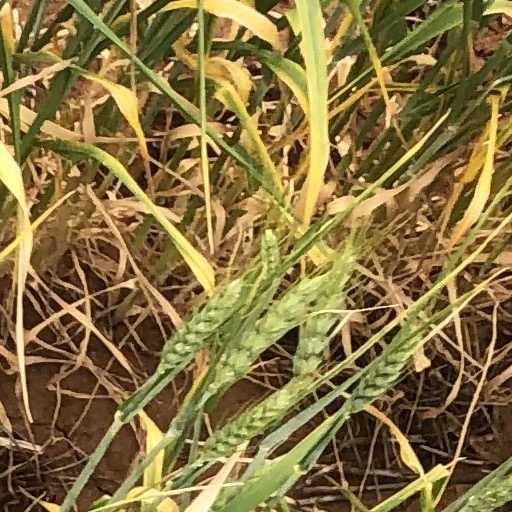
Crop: wheat